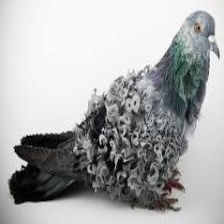
Species: FRILL BACK PIGEON
Scientific name: COLUMBA LIVIA DOMESTICA